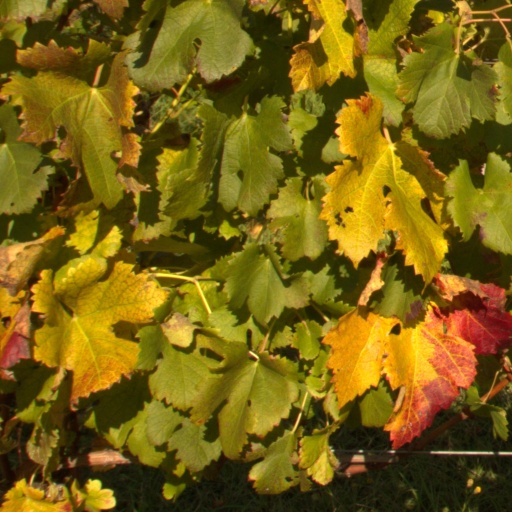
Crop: grape